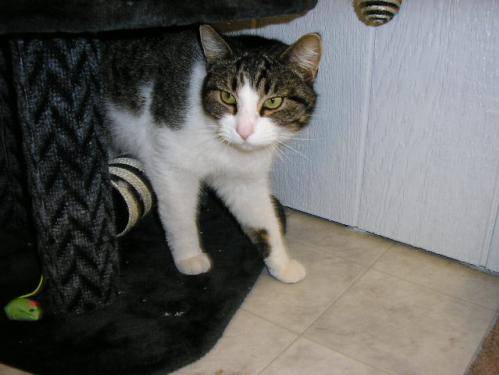
Label: cat